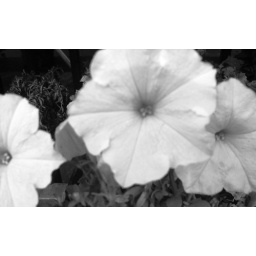
beauty in black and white